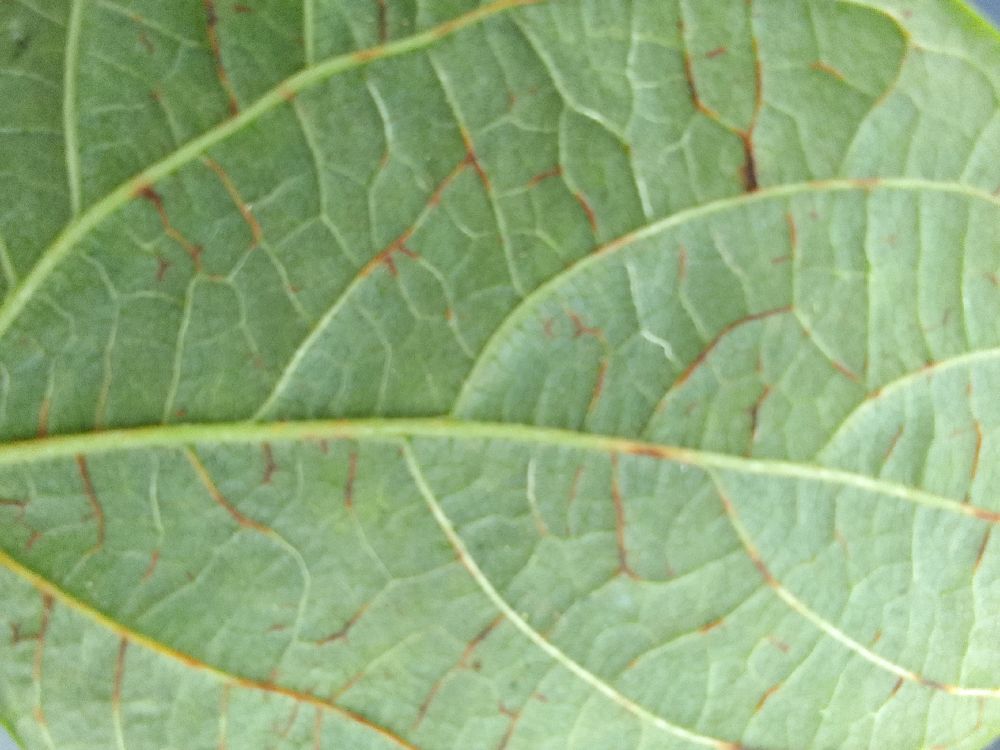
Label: anthracnose